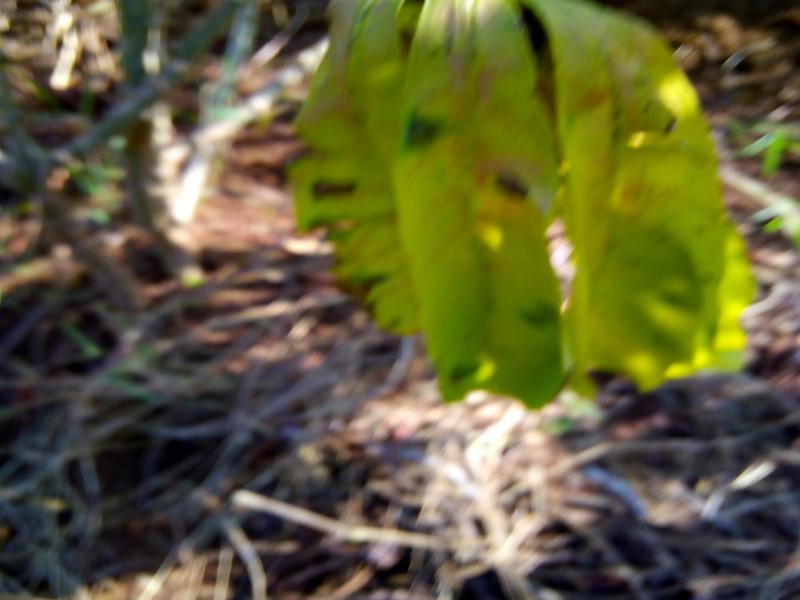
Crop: cassava
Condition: bacterial_blight